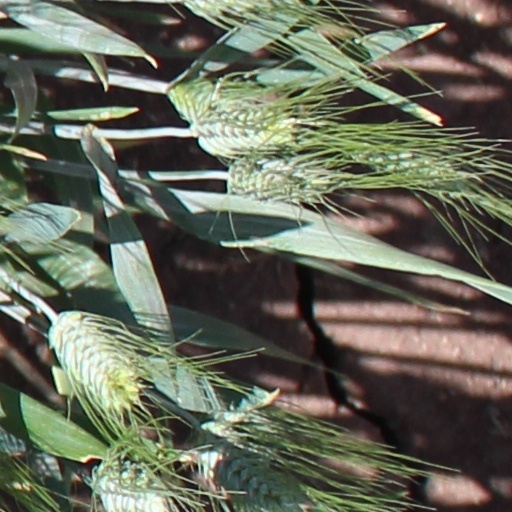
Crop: wheat